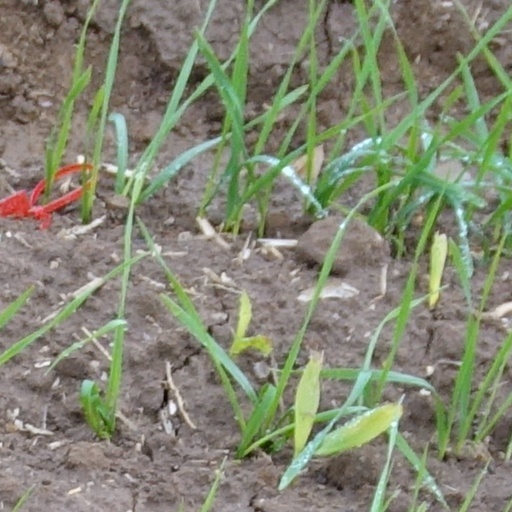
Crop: wheat